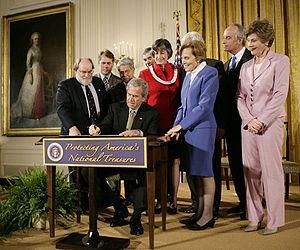
Linda Lingle, née Cutter le 4 juin 1953 à Saint-Louis, est une femme politique américaine, membre du Parti républicain. Elle est gouverneure de l'État d'Hawaï entre 2002 et 2010.
George Walker Bush /d͡ʒɔɹd͡ʒ wɔkɚ bʊʃ/, né le 6 juillet 1946 à New Haven, fils de George H. W. Bush et de sa femme, née Barbara Pierce, est un homme d'État américain, 43ᵉ président des États-Unis, en fonction du 20 janvier 2001 au 20 janvier 2009.